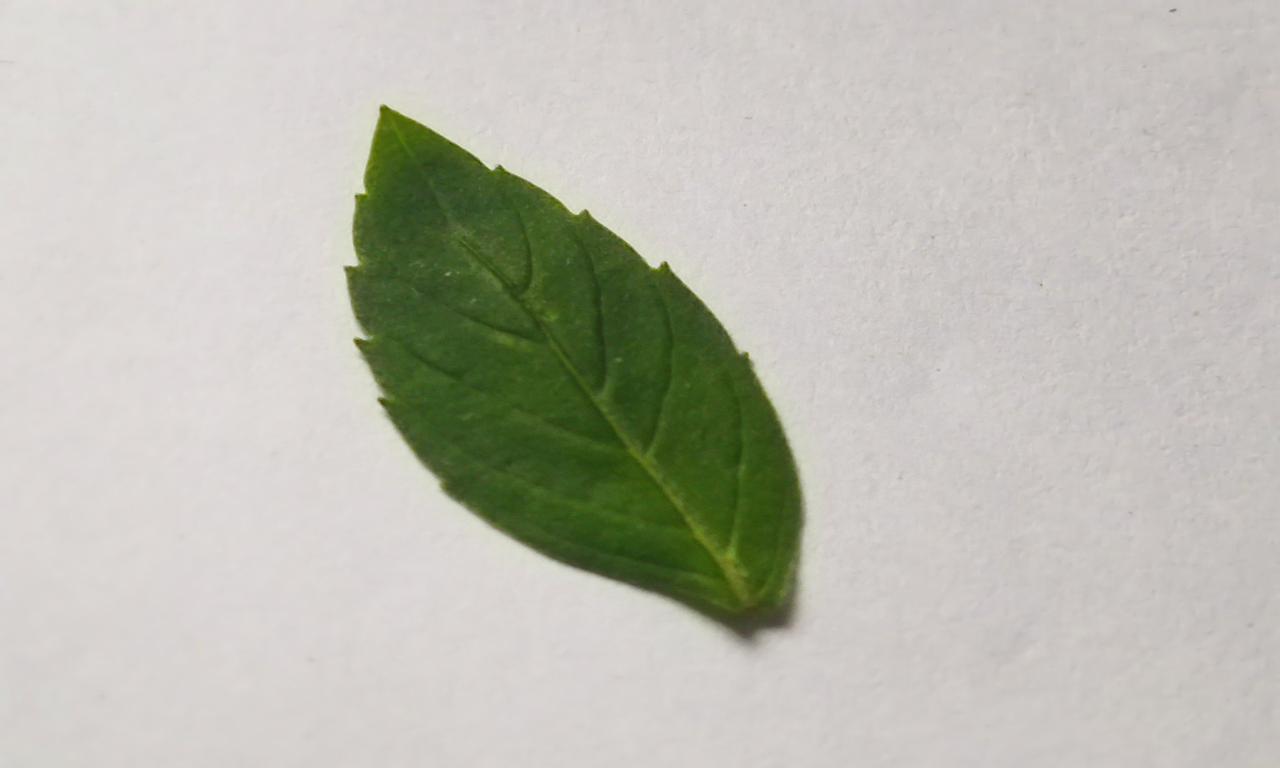
Label: Fresh